Frederick W. V. Blees

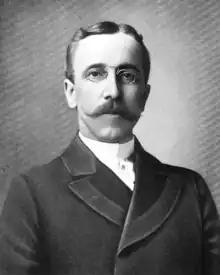

Colonel Frederick Wilhelm Victor Blees (March 30, 1860 – September 8, 1906) was a German immigrant to the United States who became a philanthropist, teacher, founder of Blees Military Academy, and the acknowledged chief benefactor of the city of Macon, Missouri.